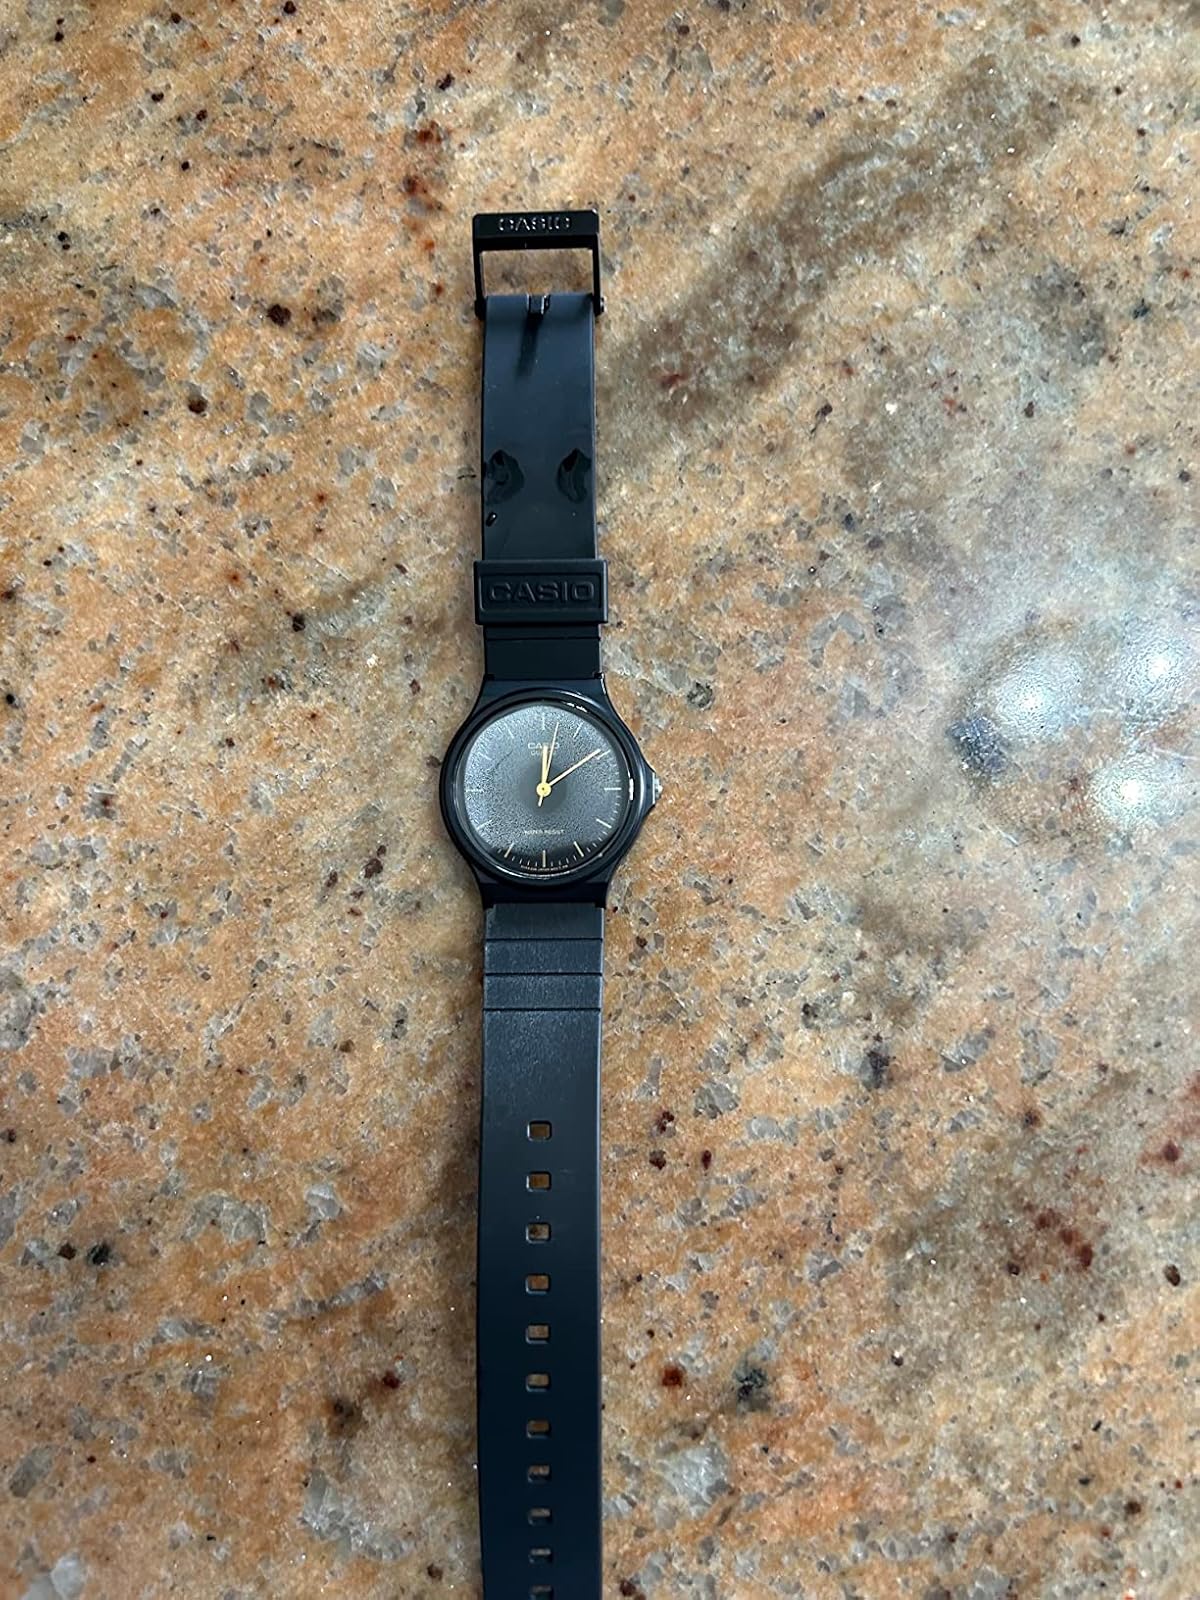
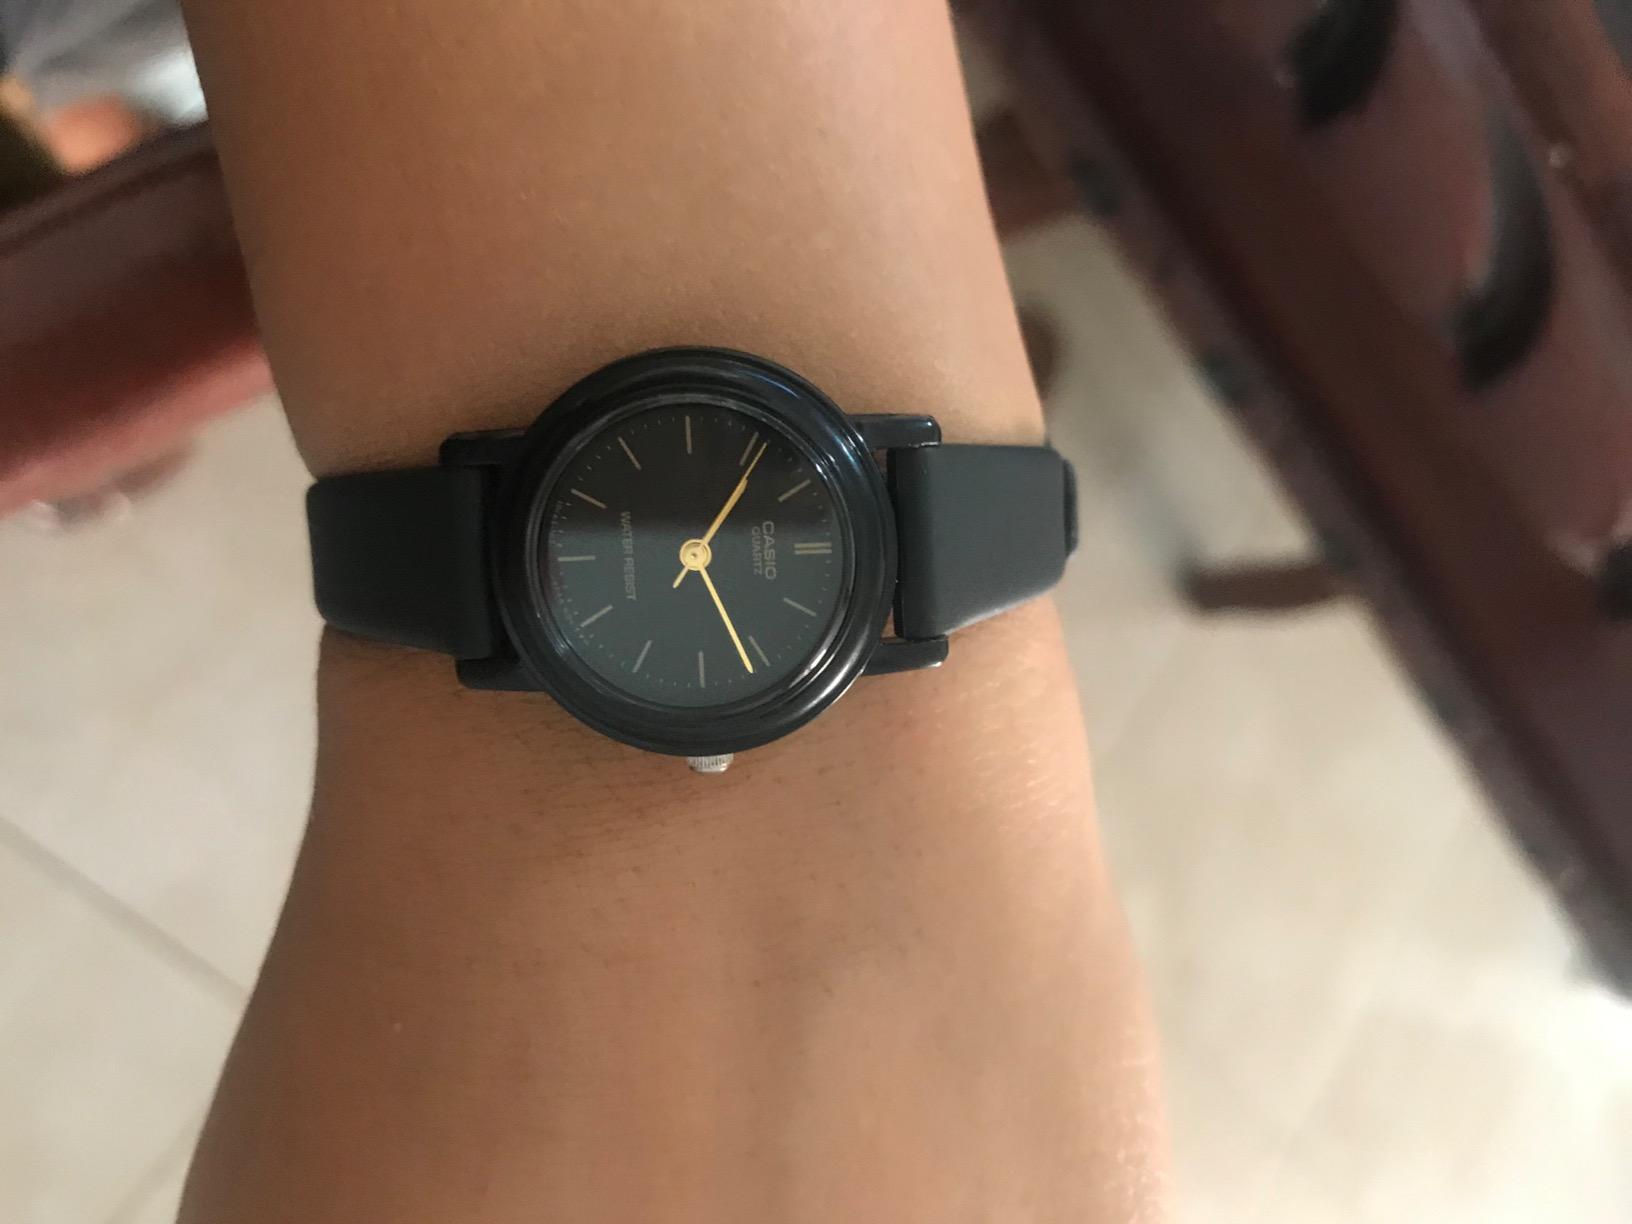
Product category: accessories_watch
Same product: no